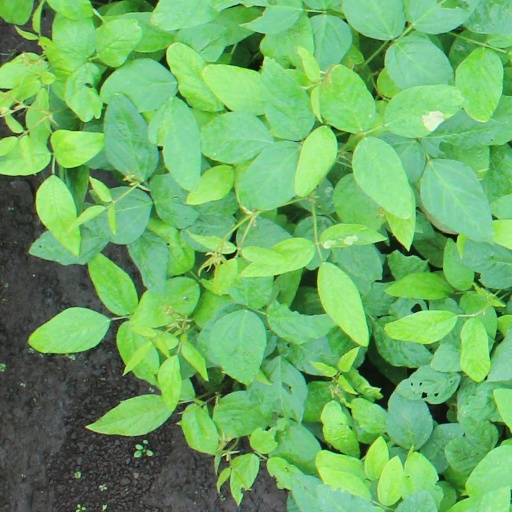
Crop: soybean